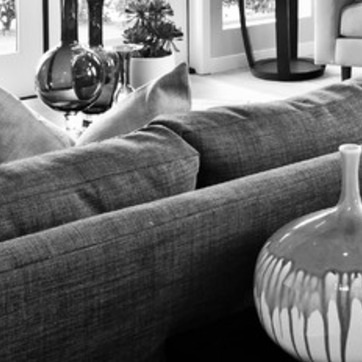
Material: fabric